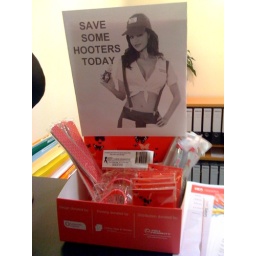
... The boys in the office thought they would make the marketing more. direct.